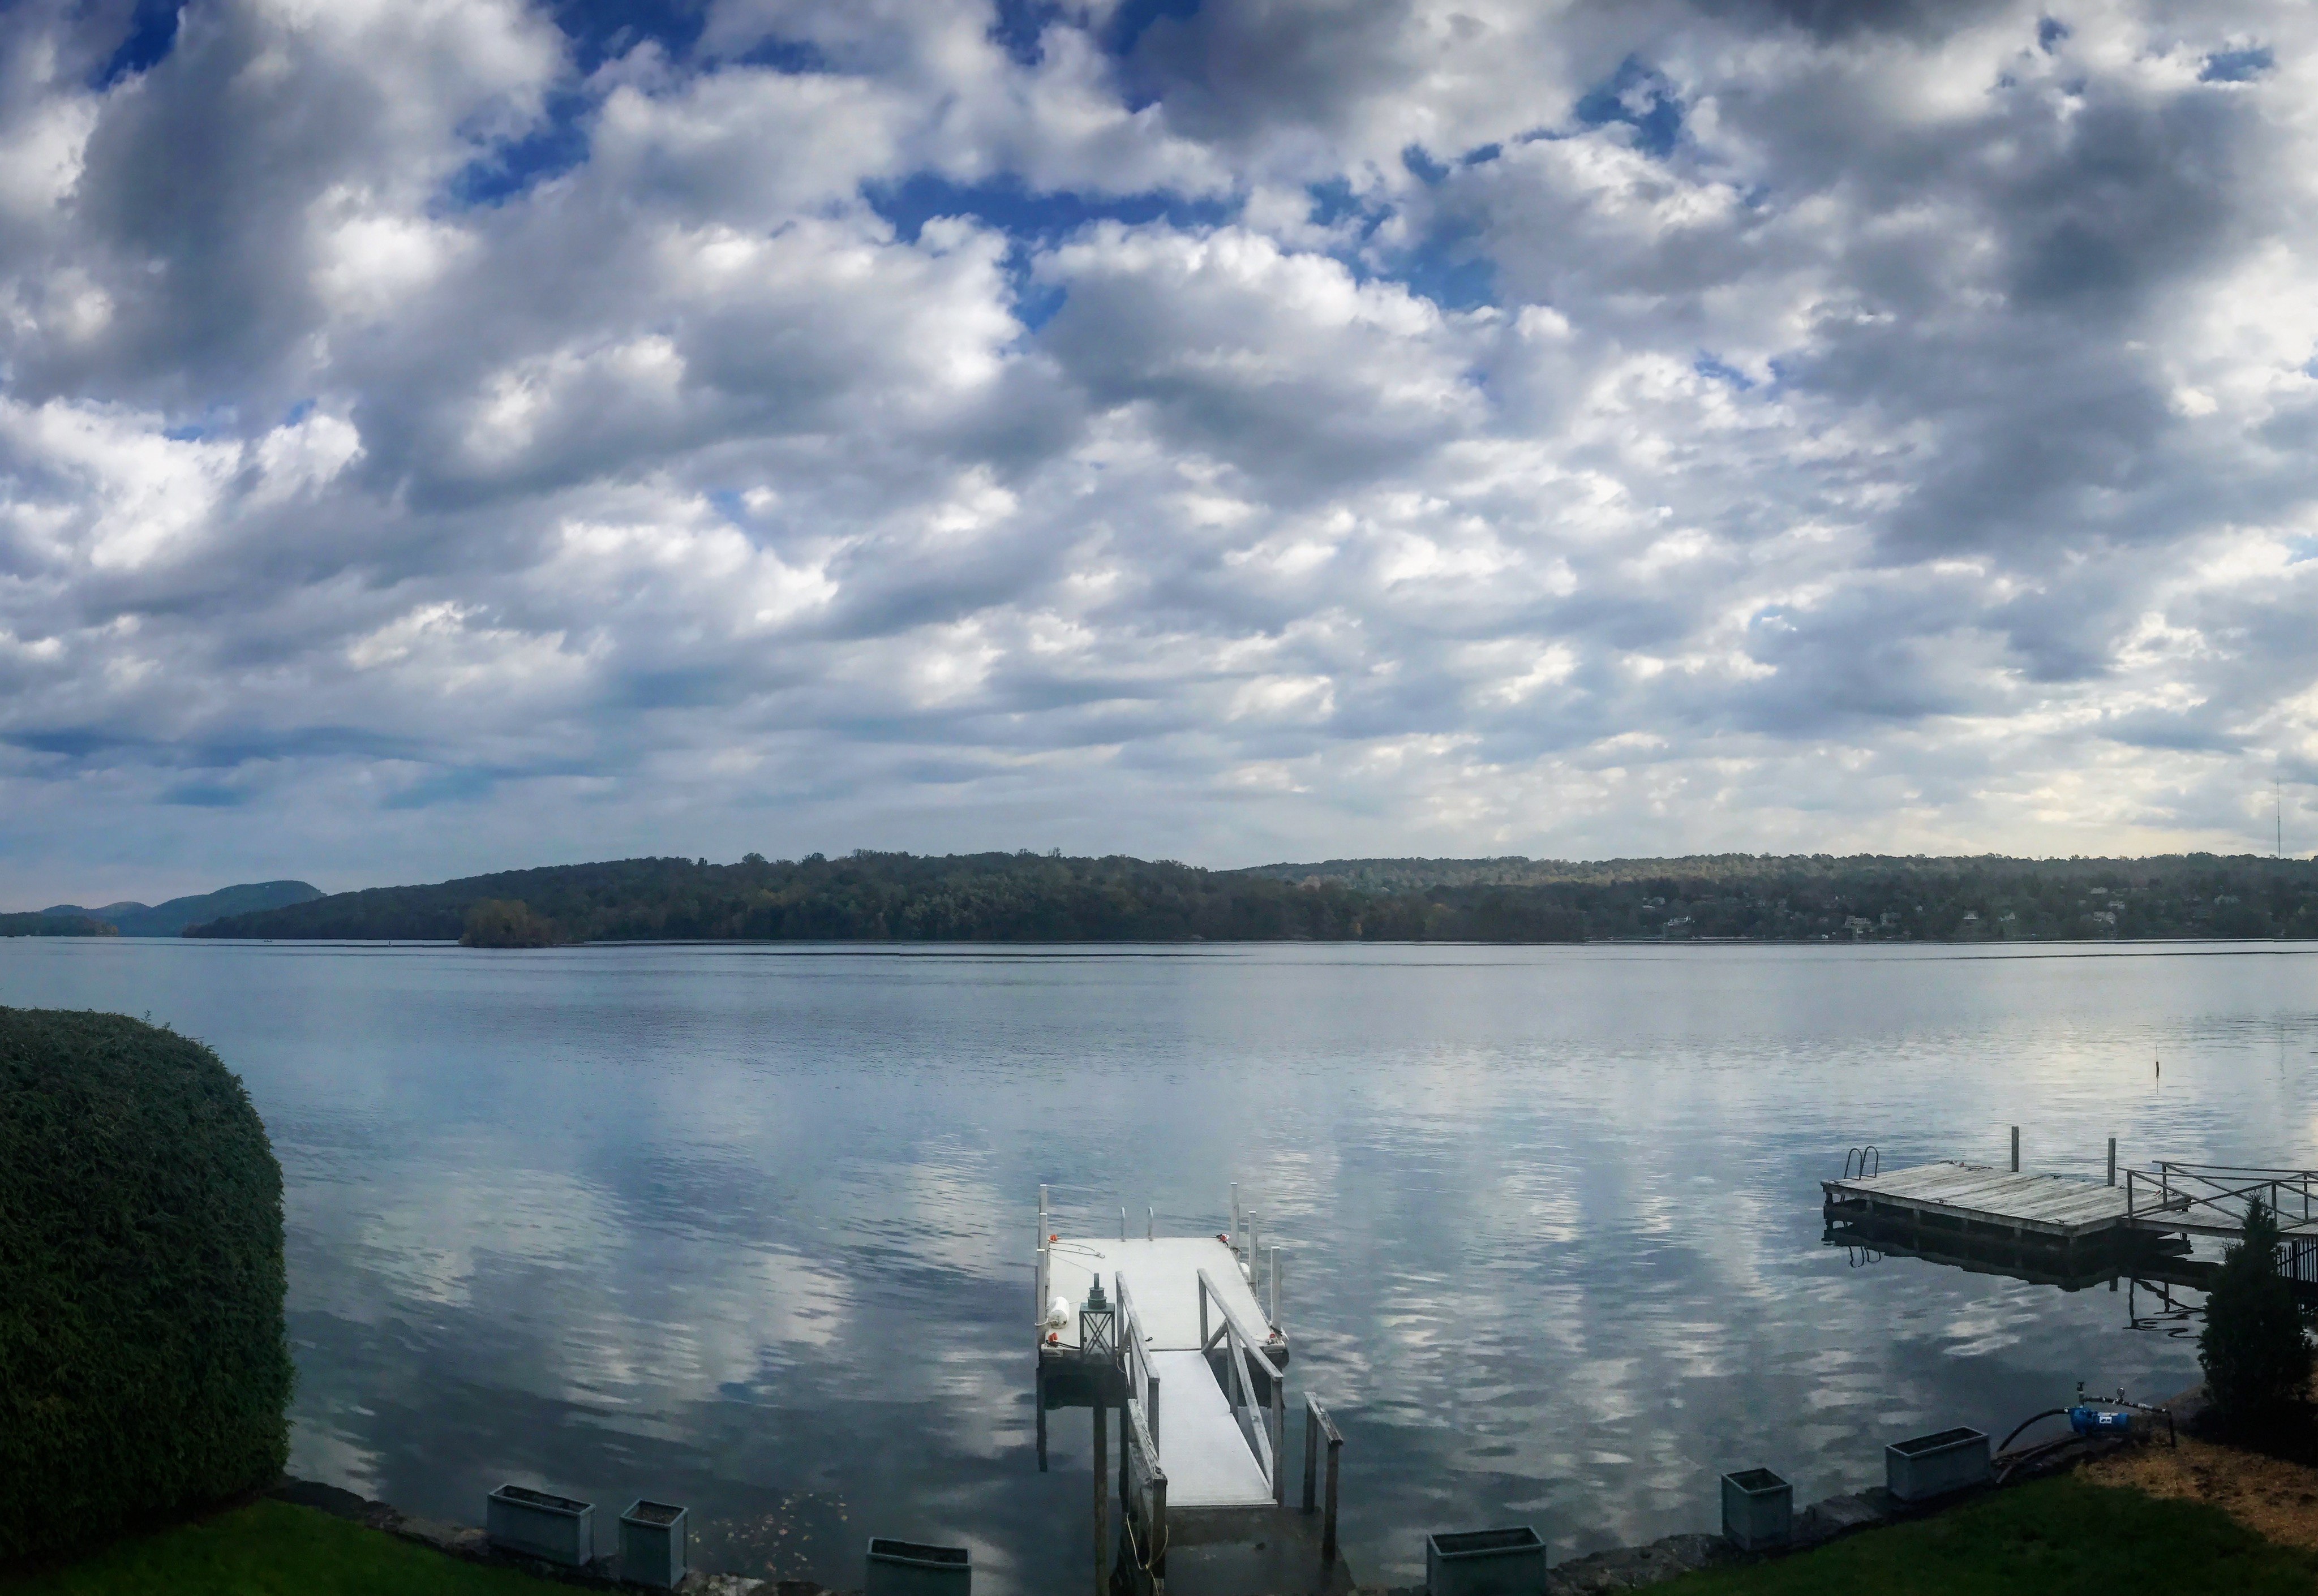
island, colombian, body of water, sky, nature, water, lake, natural landscape, water resources, reflection, reservoir, cloud, lake district, loch, daytime, shore, tree, morning, river, landscape, calm, bank, sea, horizon, highland, sound, inlet, bay, cumulus, vacation, house, meteorological phenomenon, coast